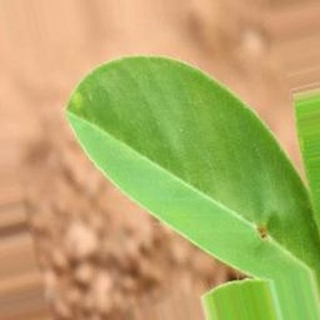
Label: healthy_groundnut